Josettante Hero

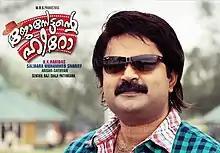
Film poster

Josettante Hero is a 2012 Malayalam film directed by K. K. Haridas, starring Anoop Menon and Kriti Kapoor in the lead roles. The film was not very well received.